Panos Terlemezian

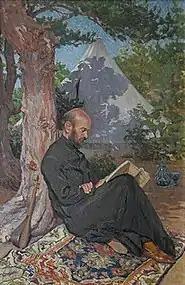
Portrait of the composer, Komitas

His love for painting expressed itself while he was still in elementary school. From 1881 to 1885, he studied at the private college operated by Mekertich Portukalian, who inspired him to become one of the first members of his Armenakan Party. Then, for four years, he taught drawing and several other subjects in Van. In 1890, he was arrested and accused of belonging to a group that opposed the Ottoman government, but was released after six months for lack of evidence.